Bona nox

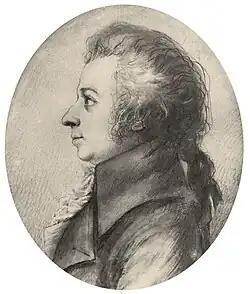
Stock's 1789 miniature of Mozart

, K. 561, is a canon in A major for four voices a cappella by Wolfgang Amadeus Mozart; Mozart entered this work into his catalogue on 1788 as part of a set of ten canons.